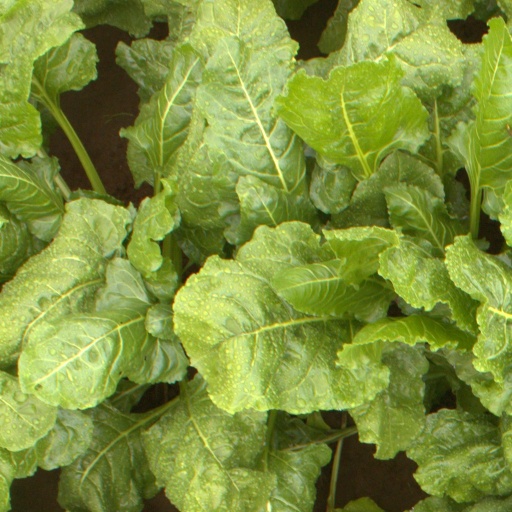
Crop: sugar beet